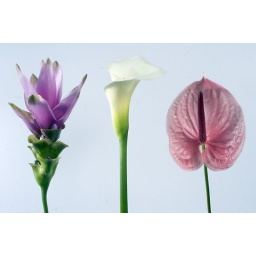
flowers in pink